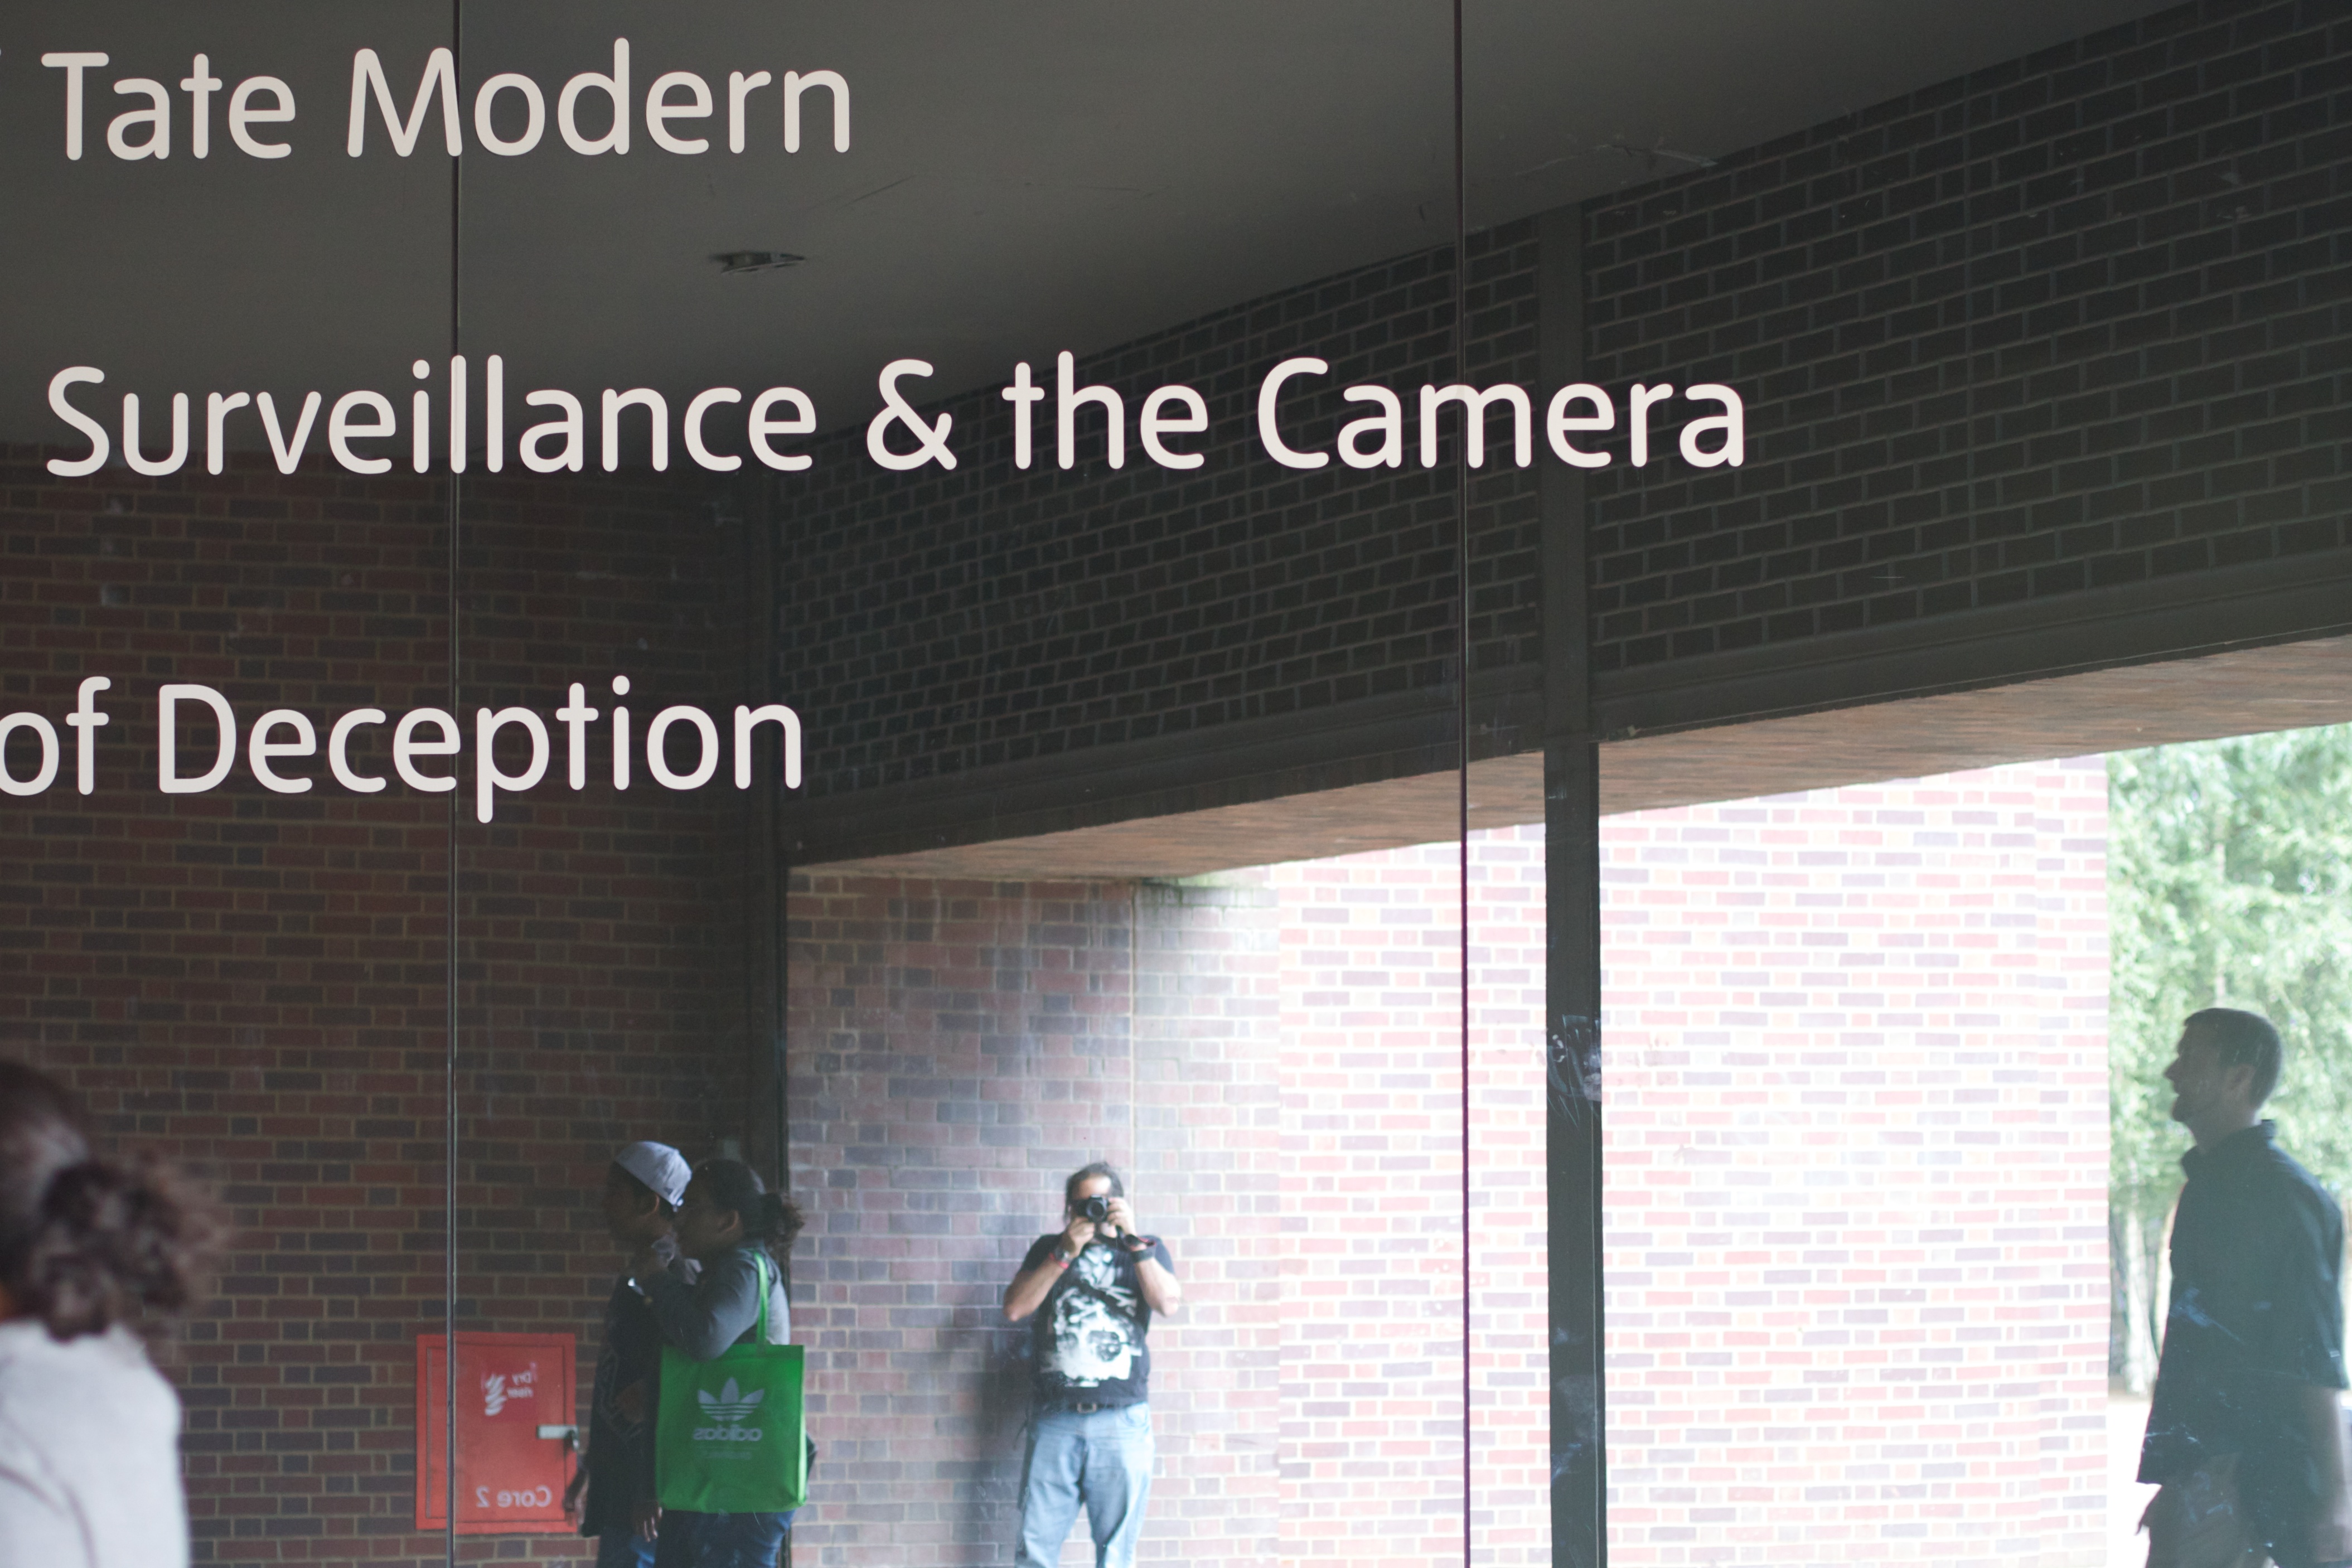
interior design, brand, presentation, window covering